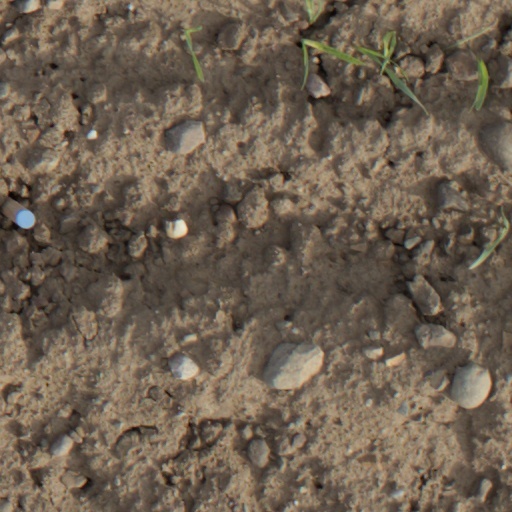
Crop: wheat